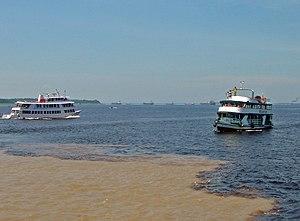
Le rio Negro ou río Guainía est une rivière d'Amérique du Sud de 2 250 km et un affluent de l'Amazone en rive gauche.